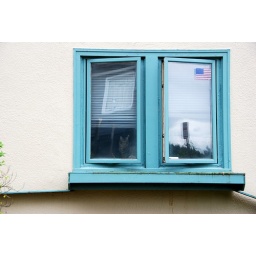
kitty in the window